Negril Lighthouse

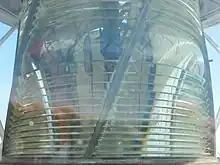
Fresnel lens in operation at Negril Point

Its foundation is a tank deep, which is kept filled with water to keep the ( according to Rowlett) reinforced concrete tower balanced and secured in the event of an earthquake. The tower is topped with a lantern and gallery.